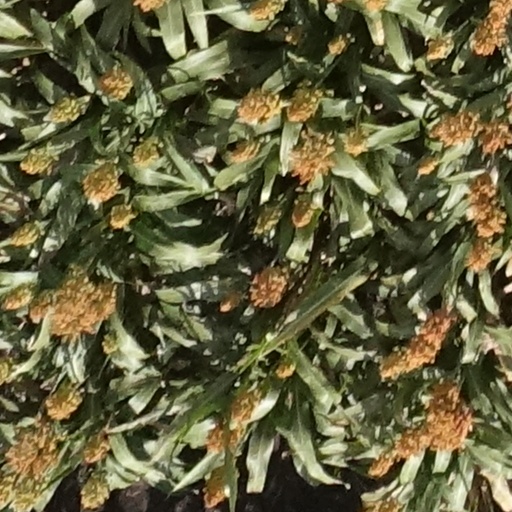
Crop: sorghum